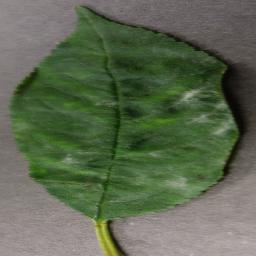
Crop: cherry
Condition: (including_sour)_powdery_mildew